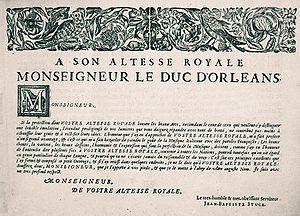
Jean-Baptiste Stuck, dit Batistin, Baptistin, Baptistain ou Battistin est un compositeur baroque né à Livourne en Italie le 6 mai 1680 et mort à Paris le 8 décembre 1755. Tirant toutefois ses origines d’Allemagne, violoncelliste virtuose, il est l’un des premiers à faire connaître son instrument en France.